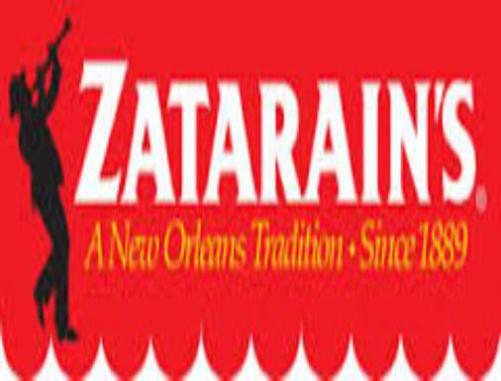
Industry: Food